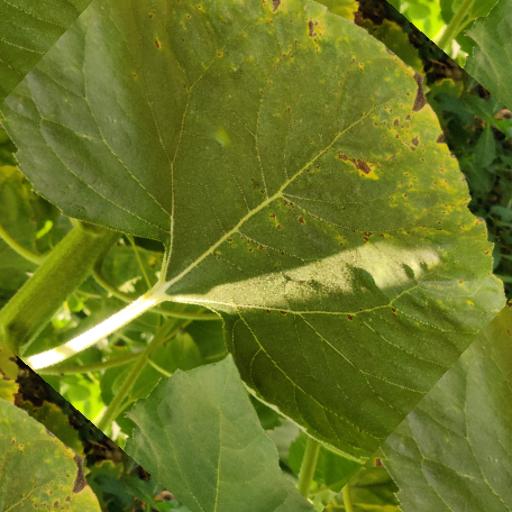
Label: Downy_mildew